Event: Typhoon Ruby
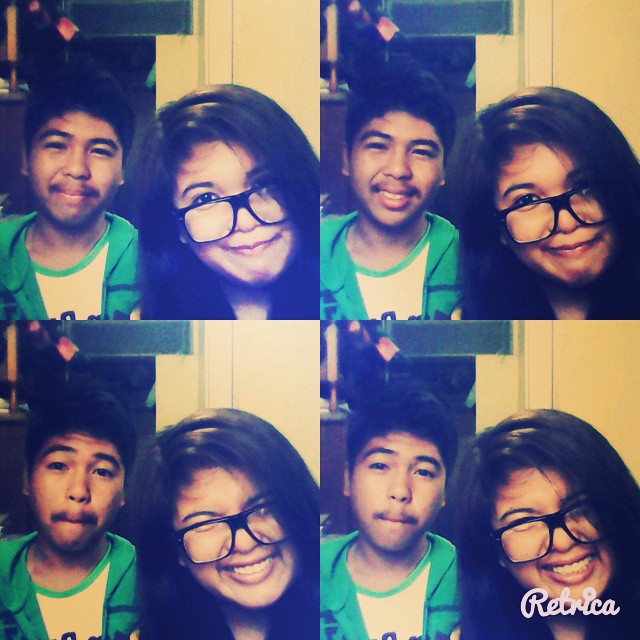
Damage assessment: no_damage